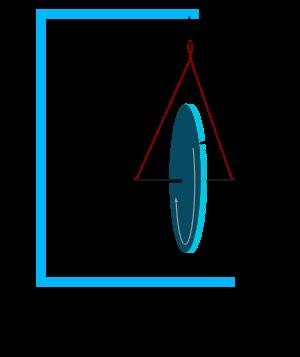
En cinématique, l'étude des corps en rotation est une branche fondamentale de la physique du solide et particulièrement de la dynamique, y compris de la dynamique des fluides, qui complète celle du mouvement de translation. L'analyse du mouvement de rotation se prolonge y compris aux échelles atomiques, avec la dynamique moléculaire et l'étude de la fonction d'onde en mécanique quantique.
Le gyrocompas, ou compas gyroscopique, est un instrument de navigation indiquant le nord géographique indépendamment du champ magnétique terrestre. Il est constitué par un gyroscope dont l'axe de rotation est maintenu horizontal. La précession induite par la rotation de la Terre aligne alors l'axe de rotation du gyroscope sur l'axe des pôles. Il faut compter deux à quatre heures pour l'alignement.